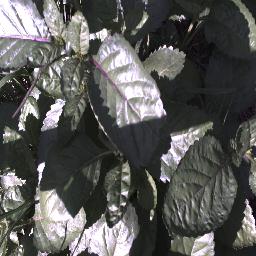
Label: snake_weed